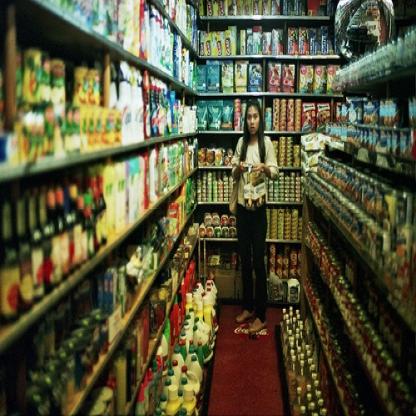
Scene: Indoor